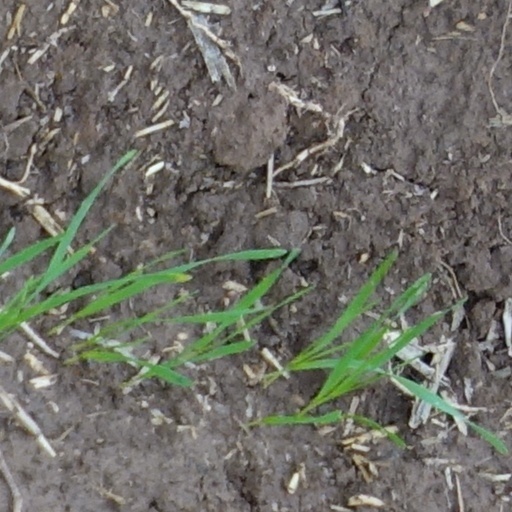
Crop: wheat